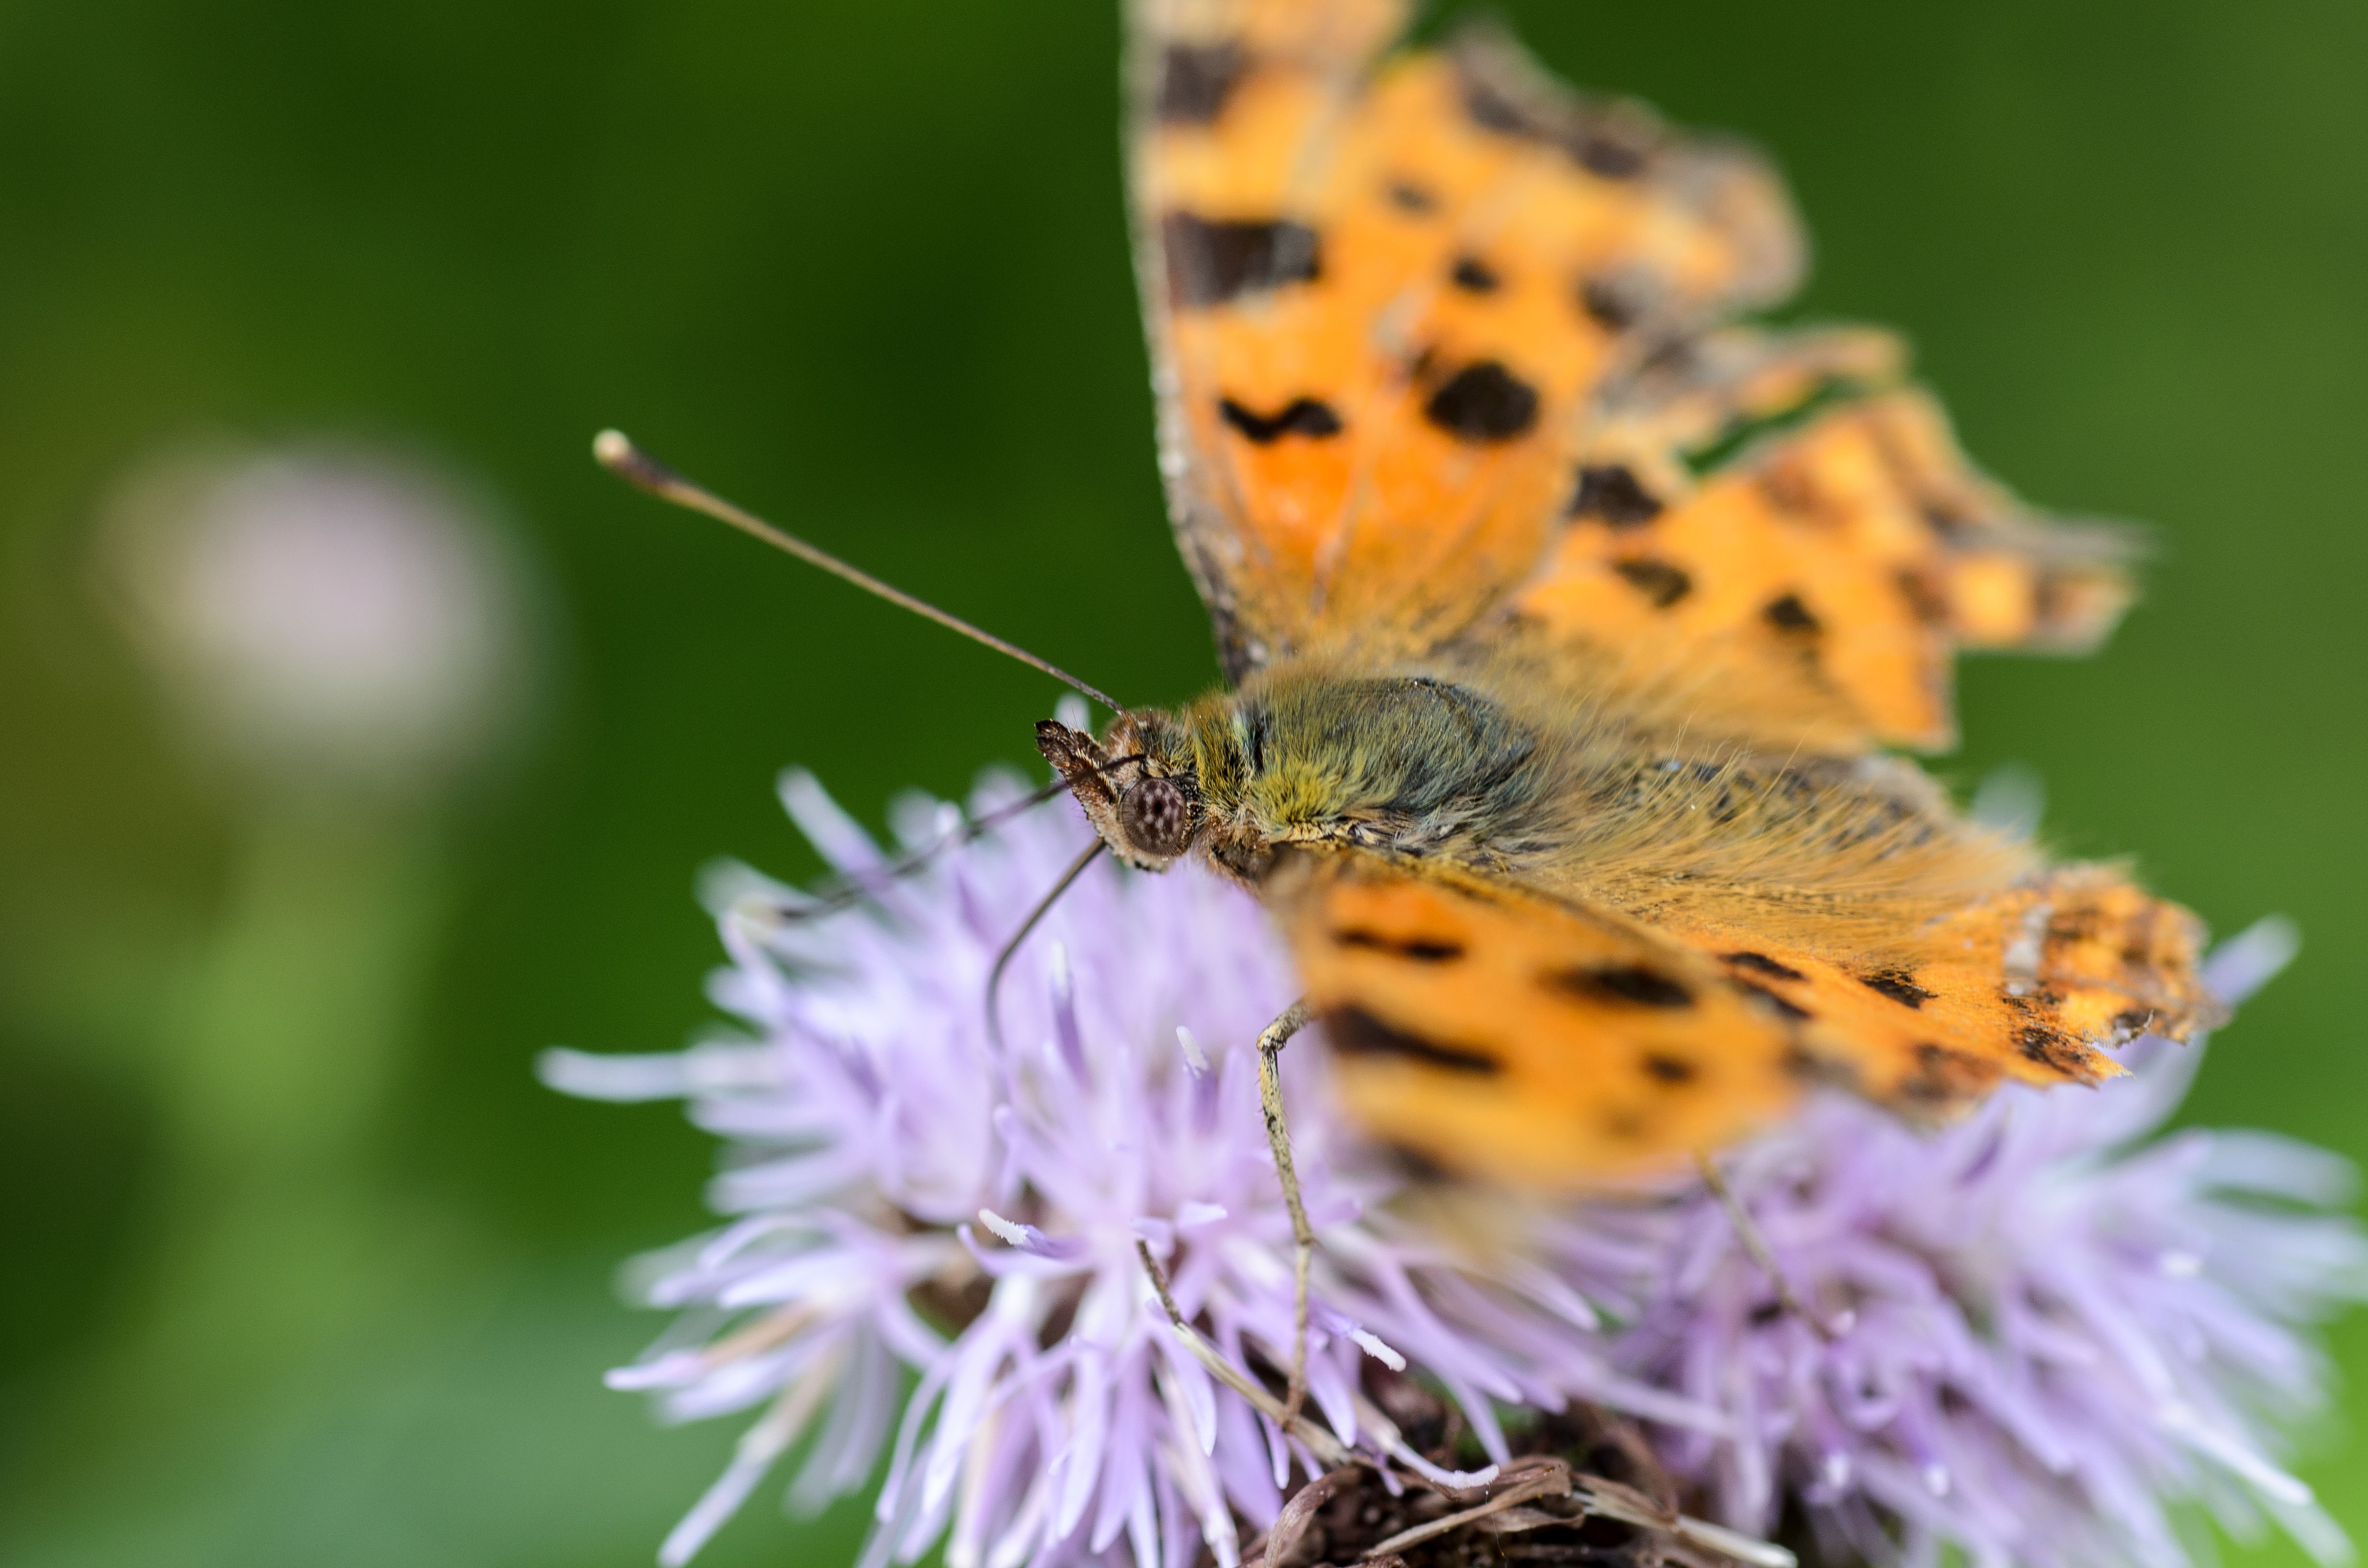
nature, blossom, plant, photography, flower, purple, animal, flying, summer, wildlife, wild, green, insect, macro, natural, small, botany, butterfly, close, flora, fauna, invertebrate, close up, feeding, wings, thistle, nectar, macro photography, arthropod, pollinator, moths and butterflies, lycaenid